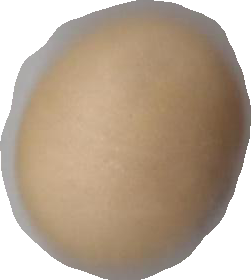
Variety: Dega